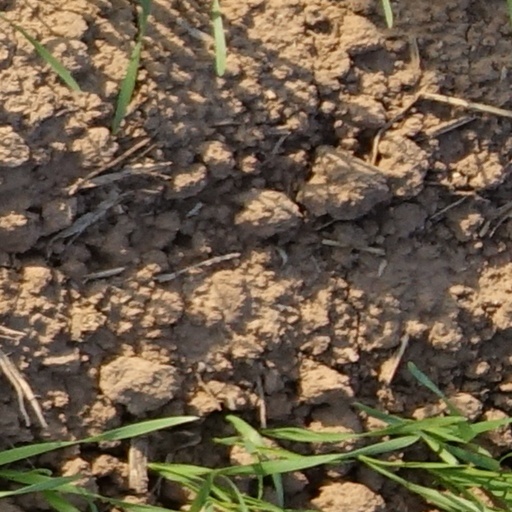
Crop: wheat